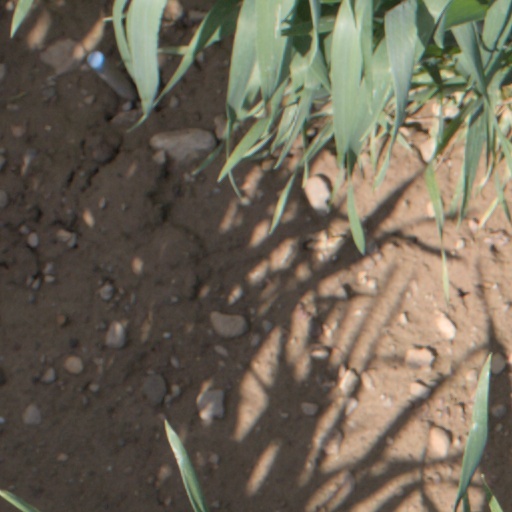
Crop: wheat